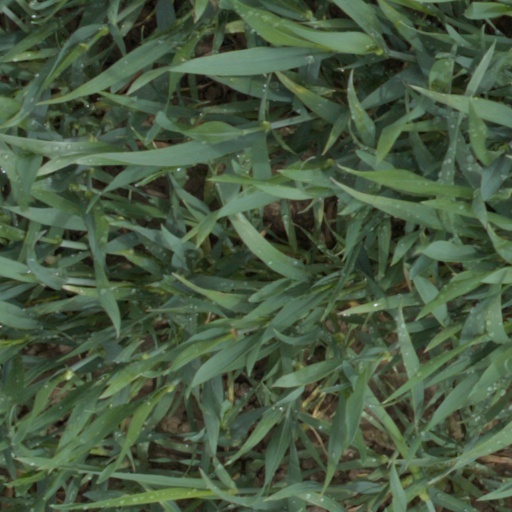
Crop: wheat